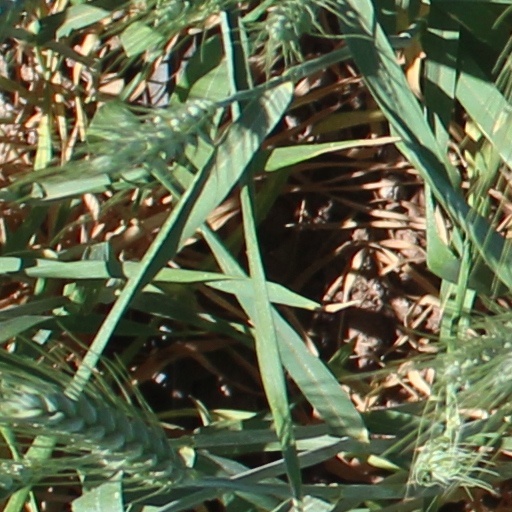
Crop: wheat